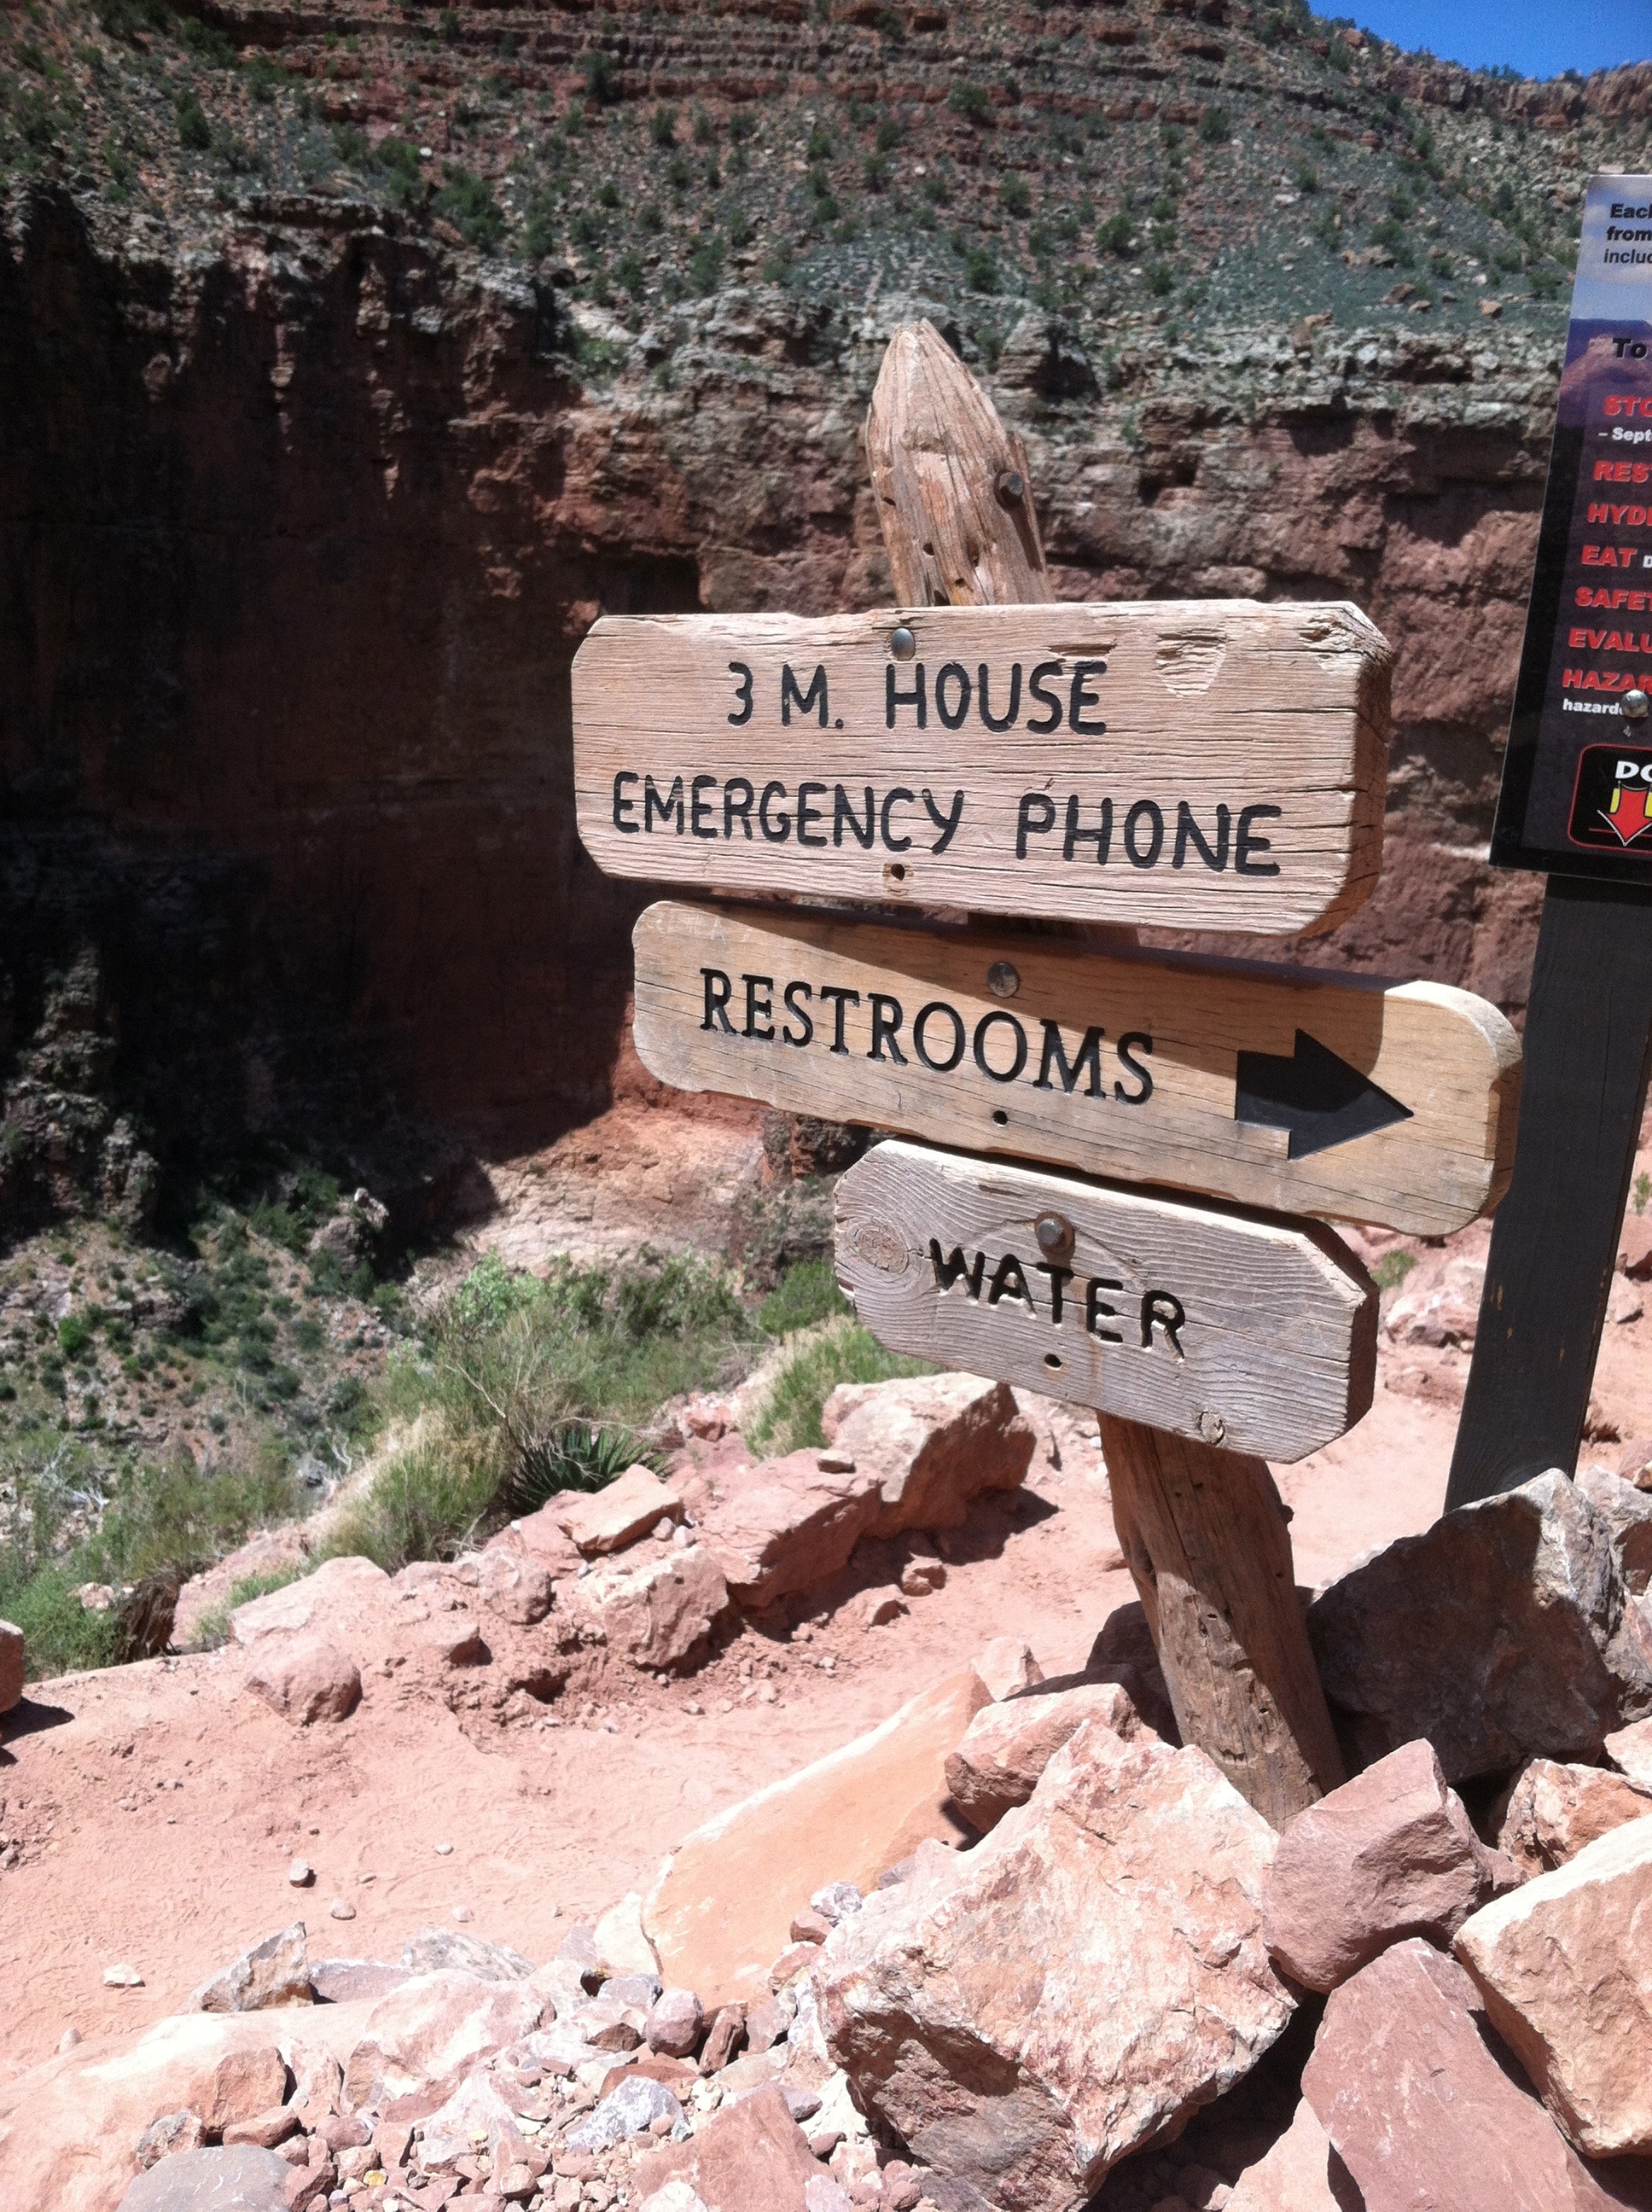
landscape, nature, rock, walking, trail, adventure, travel, park, soil, canyon, grand canyon, arizona, national, grand, la, geology